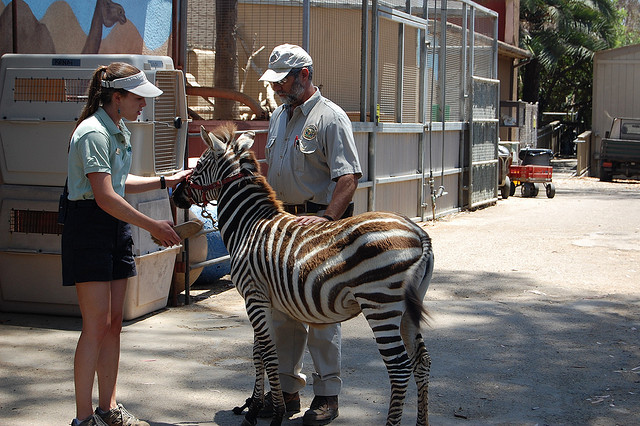
user: Given an image and a question. Answer the question in a short answer. Question: How much taller is the man in the hat than the animal in front of him? Short Answer:
assistant: 2 feet